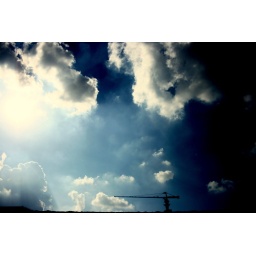
sky and clouds in Hefei